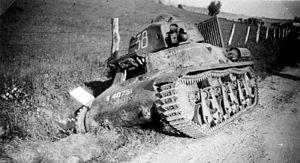
Le 1ᵉʳ régiment de cuirassiers était un régiment de cavalerie de l'armée française. Il est constitué au cours de la guerre de Trente Ans par le prince Bernard de Saxe-Weimar pour lutter contre l'Autriche. Il passa au service de la France après les accords de Saint-Germain-en-Laye le 26 octobre 1635. Il se distingua pendant les guerres de la Révolution et de l'Empire notamment à Jemmapes, Austerlitz, Eylau, à la Moskova. Le régiment a été fusionné dans Le 1ᵉʳ-11ᵉ régiment de cuirassiers, qui a été renommé 4ᵉ régiment de dragons le 27 juillet 2009.
Le plan Dyle est un plan stratégique français au début de la Seconde Guerre mondiale prévoyant une intervention militaire en Belgique en cas d'invasion de ce royaume par les forces armées allemandes. Ce cas se produit le 10 mai 1940 et le plan est appliqué sous sa forme Dyle–Bréda étendant l'intervention franco-britannique aux Pays-Bas.
La bataille de Hannut se déroule pendant la Seconde Guerre mondiale en Belgique, sur une ligne nord-sud de part et d'autre de la commune de Hannut ; elle oppose du 12 au 14 mai 1940 le corps de cavalerie français commandé par le général Prioux au 16ᵉ corps blindé allemand du général Hoepner.